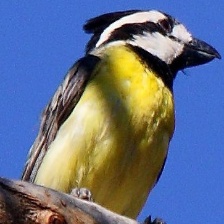
Species: CRESTED SHRIKETIT
Scientific name: FALCUNCULUS FRONTATUS